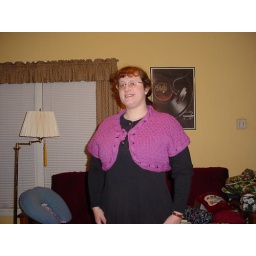
the Cache-Coeur (from Weekend Knitting) worn over a simple black dress